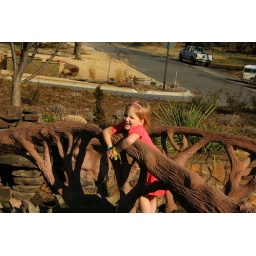
Gazing at the fish in the water from the bridge/